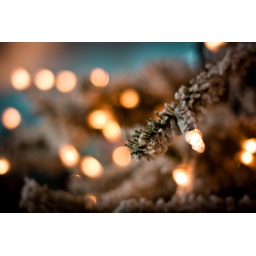
Closeup of the christmas tree in the opera house in Oslo, Norway